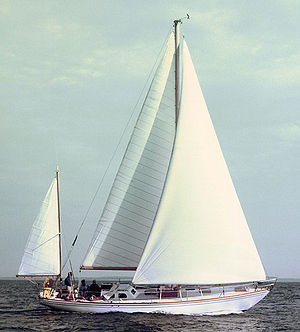
Yawl
Yawl
Yawl er et lystfartøj. Tidligere blev ordet yawl brugt om et mindre fiskefartøj med to master. Den mindste mast sad agter for rattet.